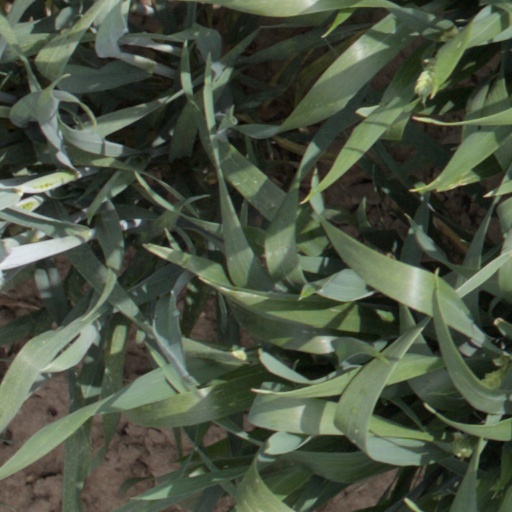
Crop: wheat